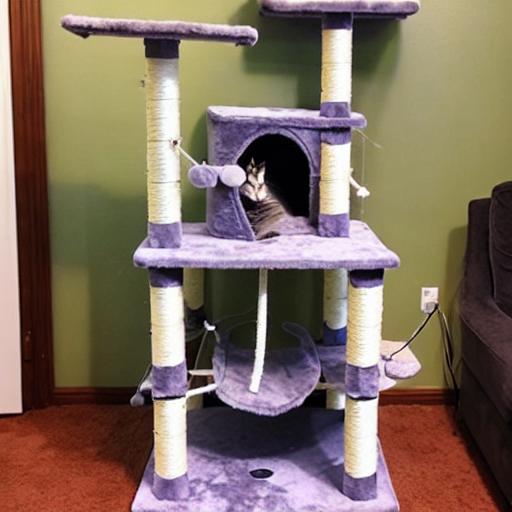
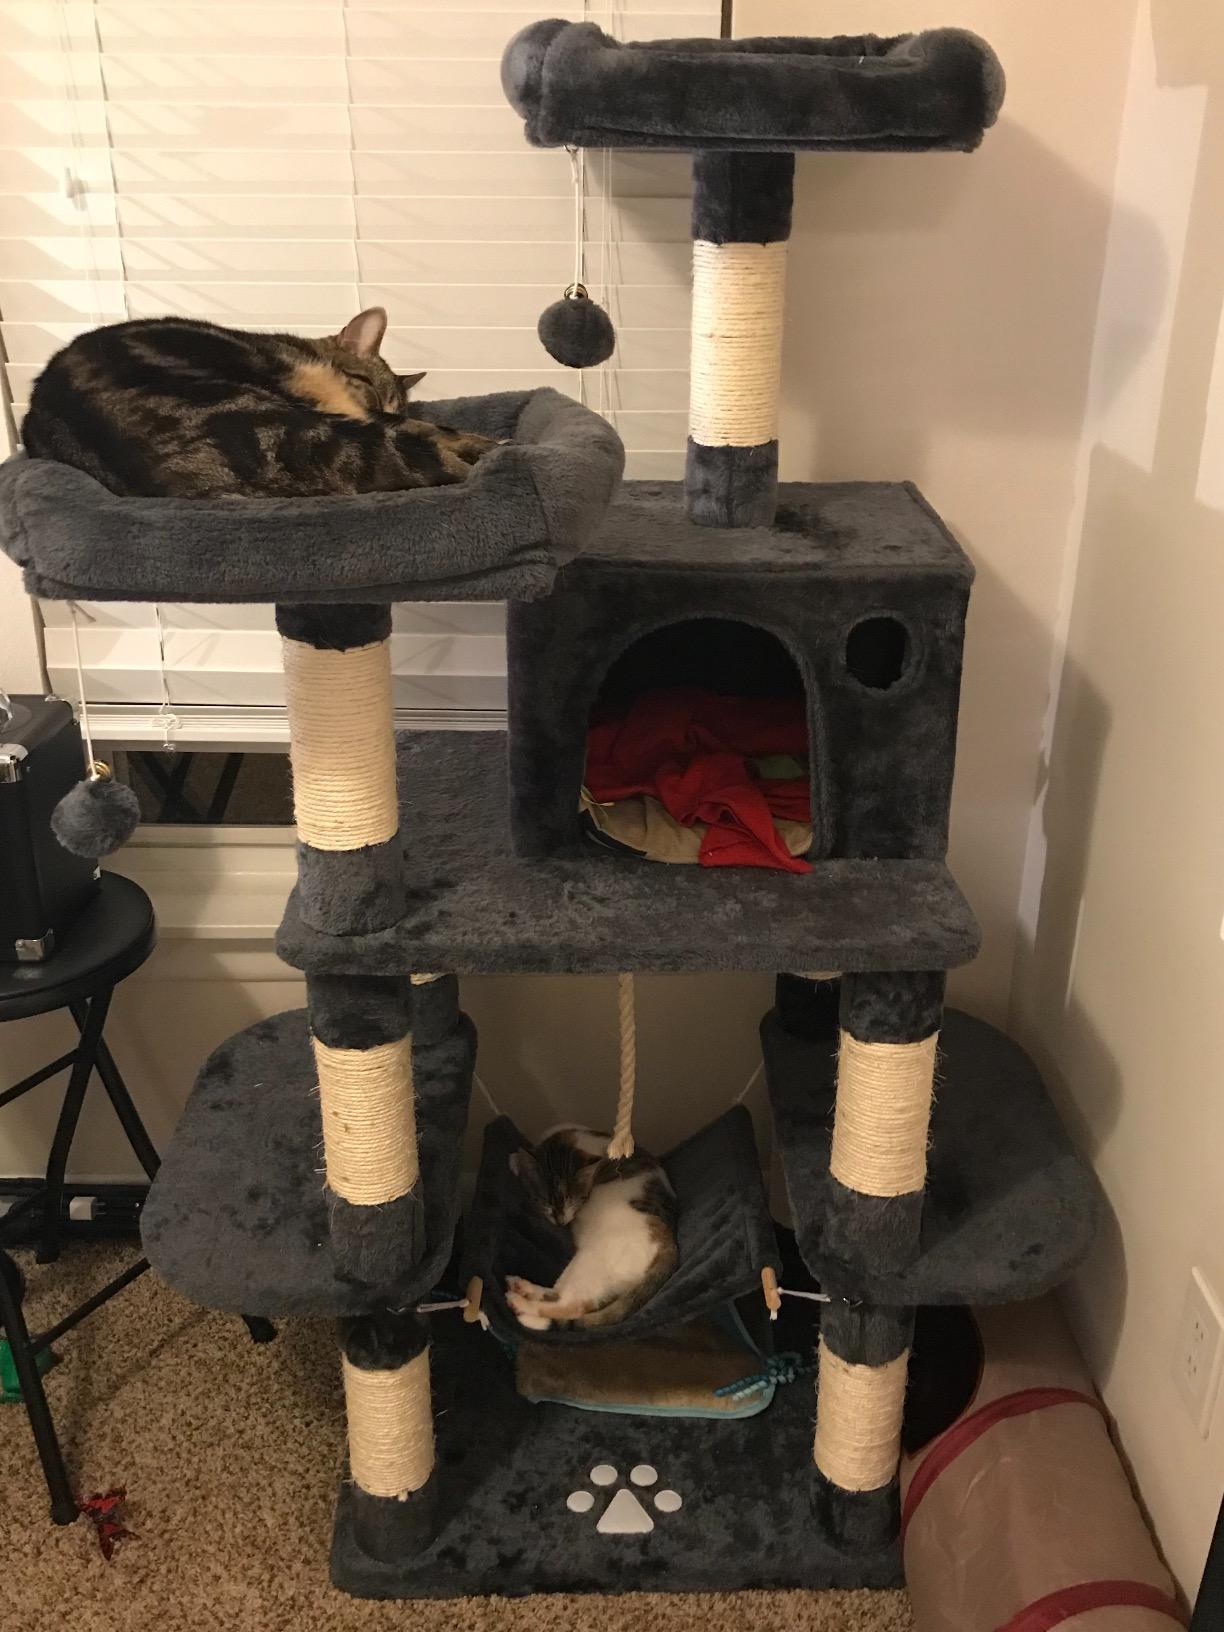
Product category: items_cat tree
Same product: no